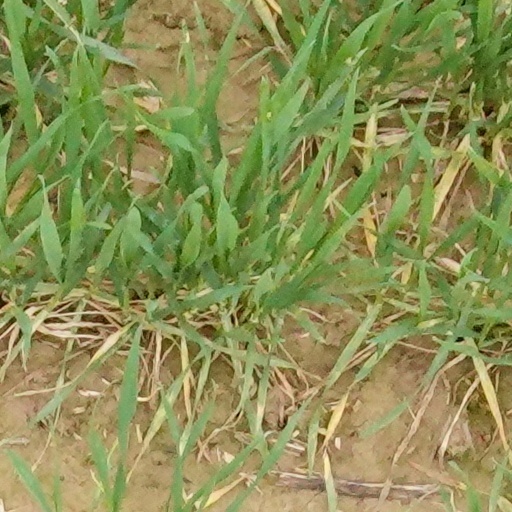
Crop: wheat